Compagnie van De Moucheron

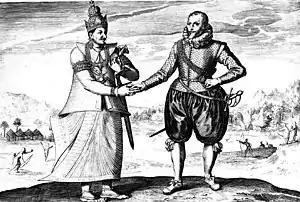
Joris van Spilbergen meets with king Vimala Dharma Suriya of Kandy, Ceylon (1602)

The Compagnie van De Moucheron (Company of De Moucheron) was a pre-company and precursor of the Verenigde Oost Indische Compagnie (VOC, commonly called the "Dutch East India Company"), from the Republic of the Seven United Netherlands (commonly called the "Dutch Republic"). It was founded by Balthazar de Moucheron, a ship owner from Antwerp in the Southern Netherlands. After the fall of Antwerp he moved his business to Zeeland. The fleet of the "Compagnie van De Moucheron" was made up of three ships, 'Ram', 'Schaap' (Sheep) and the pinasse 'Lam' (Lamb) and was headed by Joris van Spilbergen. Its fleet left on 5 May 1601 and returned to the Republic of the Seven United Netherlands in 1604.